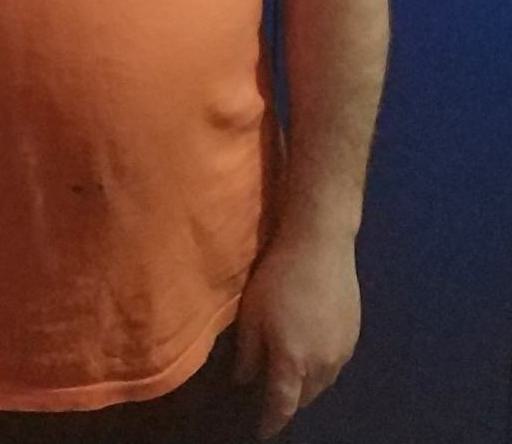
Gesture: no_gesture